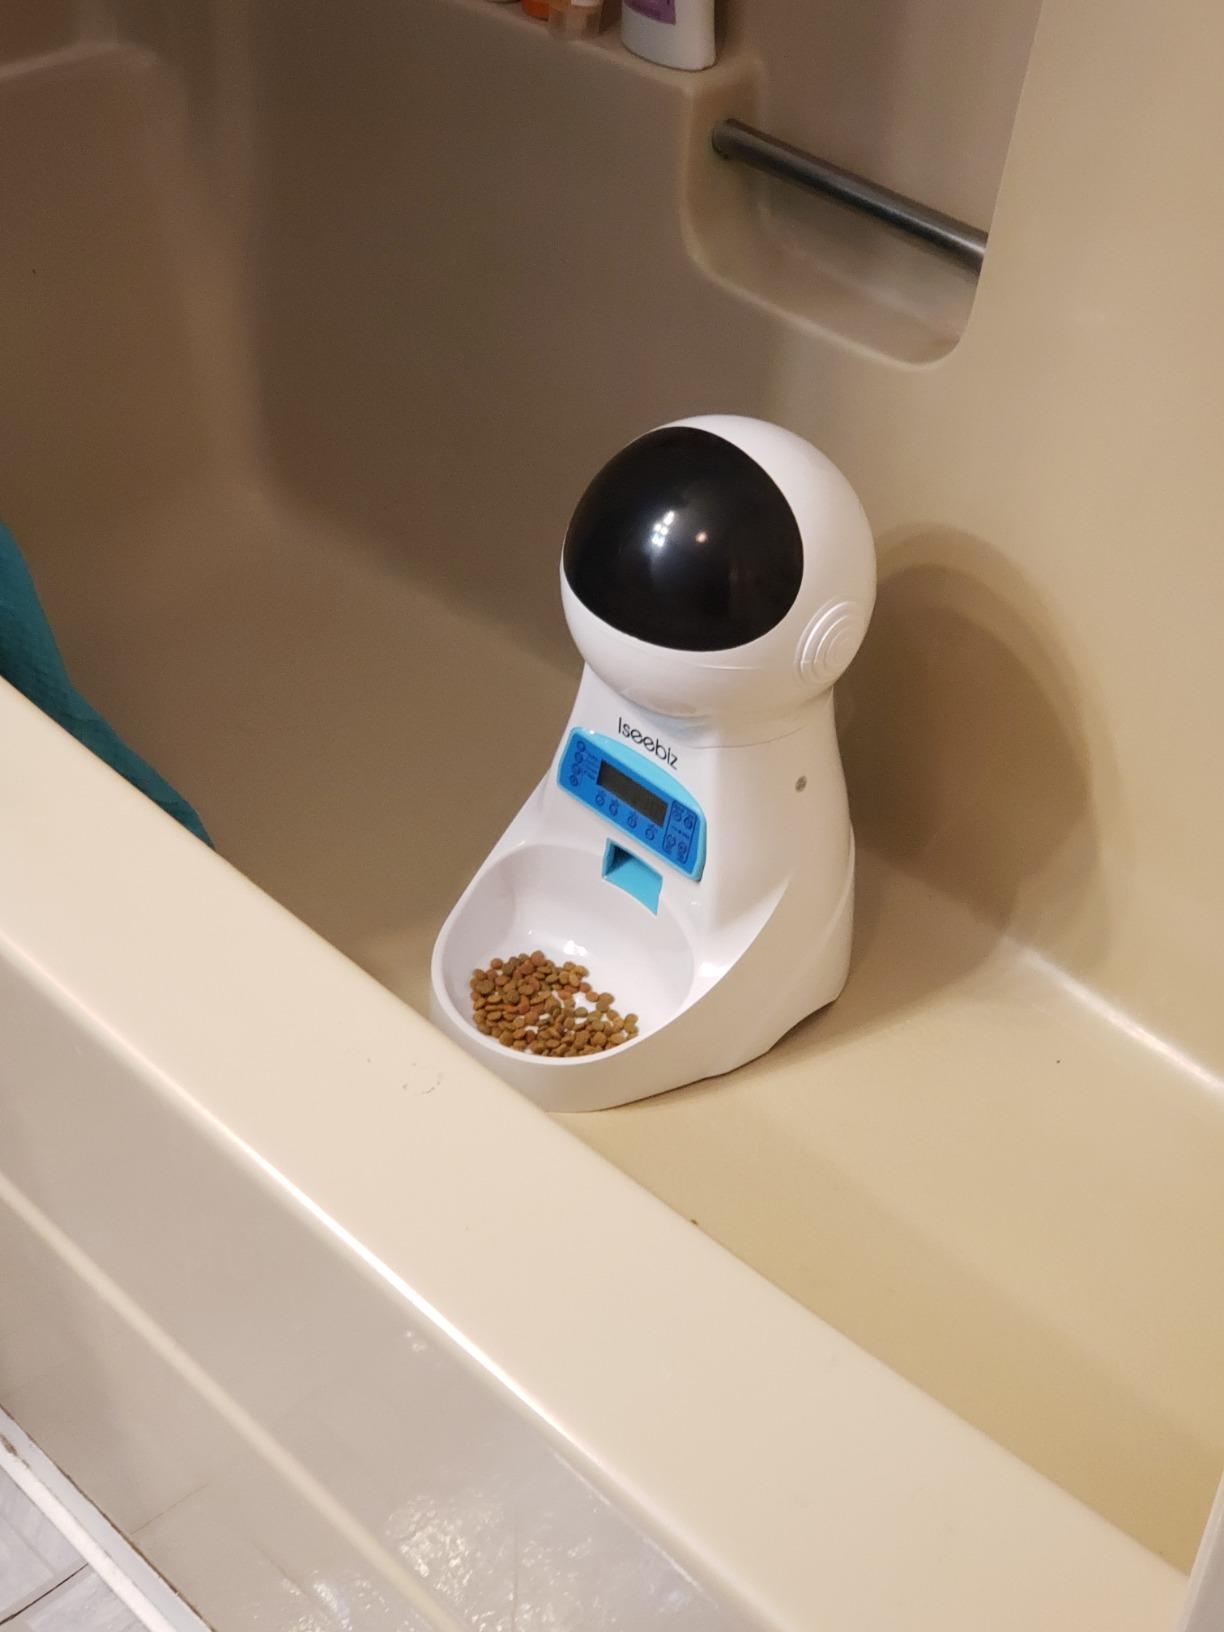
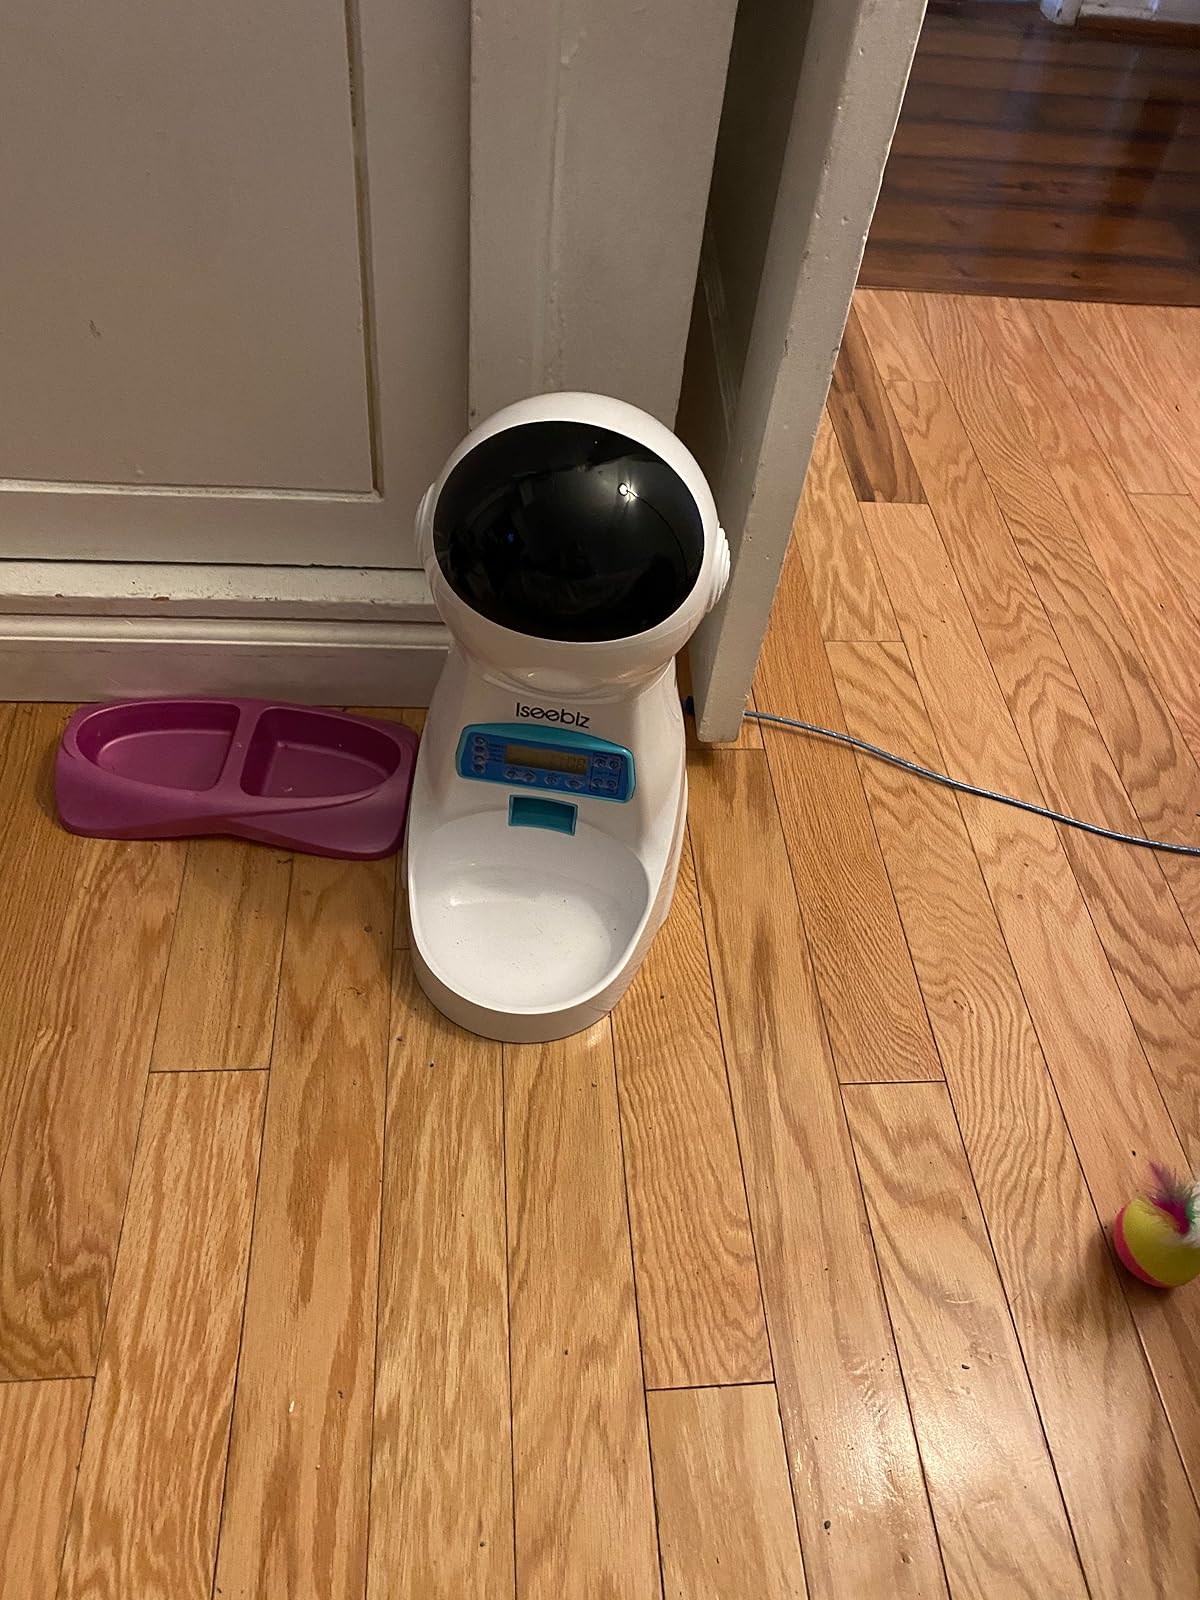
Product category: items_feeder
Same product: yes